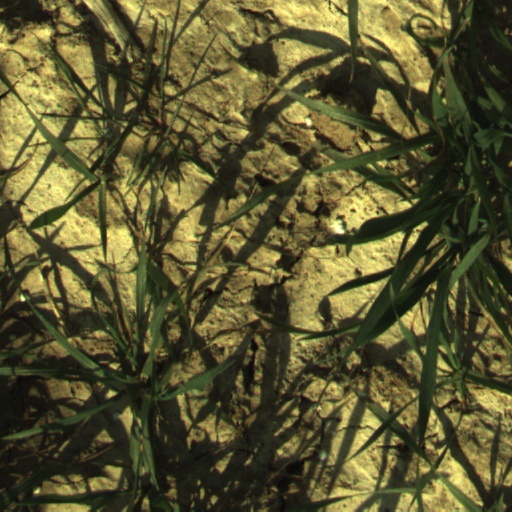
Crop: wheat